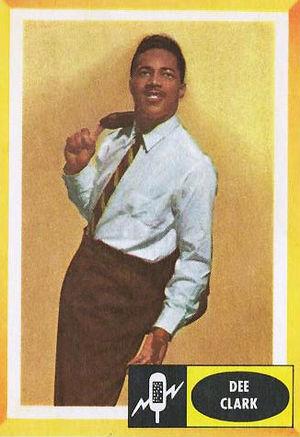
Dee Clark est un chanteur de soul-rhythm and blues américain, connu pour sa ballade Raindrops en 1961.